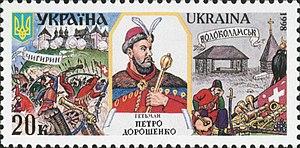
Petro Dorochenko, hetman de l'Ukraine de la rive droite, hetman de l'Ukraine et Voïvode de Kirov.